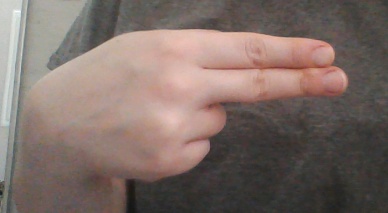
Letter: ain